Nissan 370Z

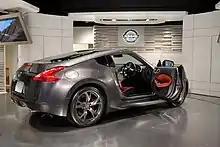
2009 model 370Z - featuring frameless door windows

The 370Z uses a front double wishbone suspension, with forged aluminum control arms and steering knuckle. The rear multi-link suspension uses a forged aluminum upper control arm, lower arm and radius rod, the toe control rod is steel and wheel carrier assembly is aluminum. The refreshed 2013 model uses new dampers with the Sport package models. The brakes have been changed from the more expensive Brembo racing brakes to Nissan branded brakes which are manufactured by Akebono.